Admiralgade 22

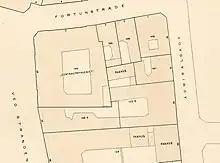
The layout of the property (right) seen on a detail from one of Berggreen's block plans of East Quarter, 1886-88.

The building was initially listed as Admiralgade 18 when house numbering by street was introduced in 1859 as a supplement to the old cadastral numbers by quarter. In 1894 it was changed to Admiralgade 22.